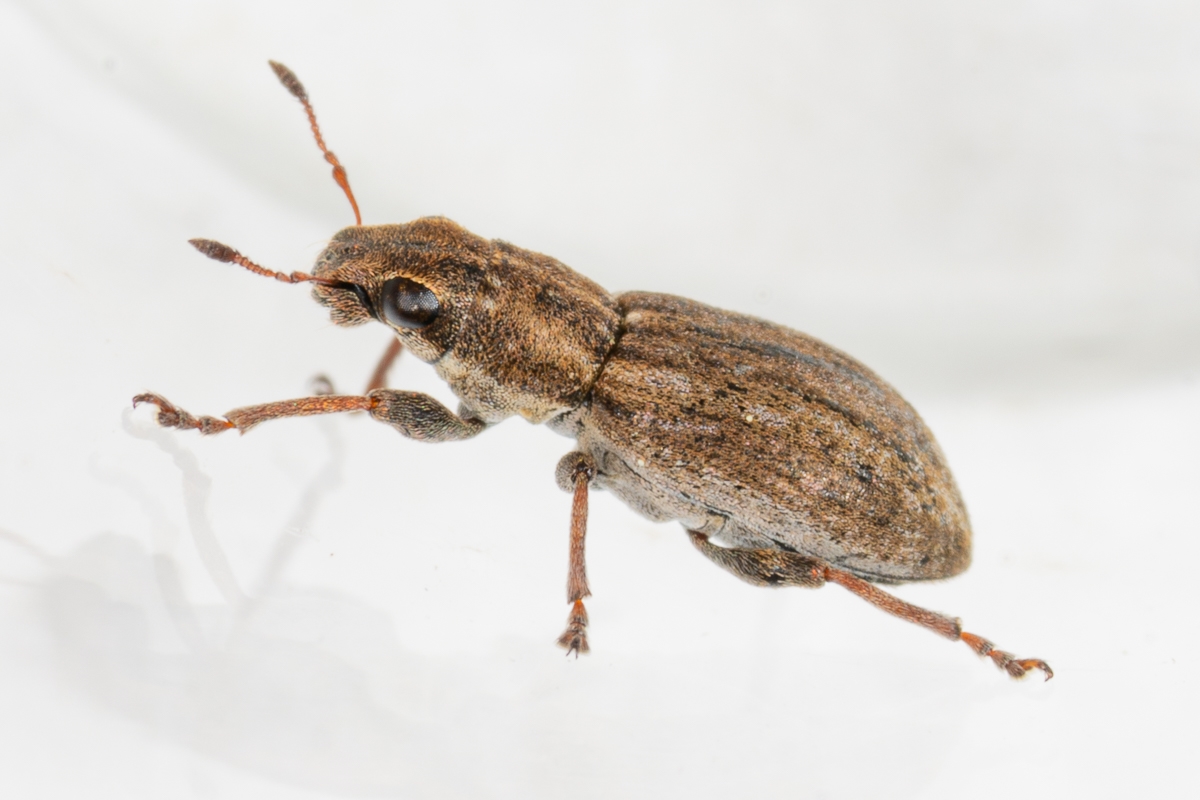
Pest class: pea_leaf_weevil